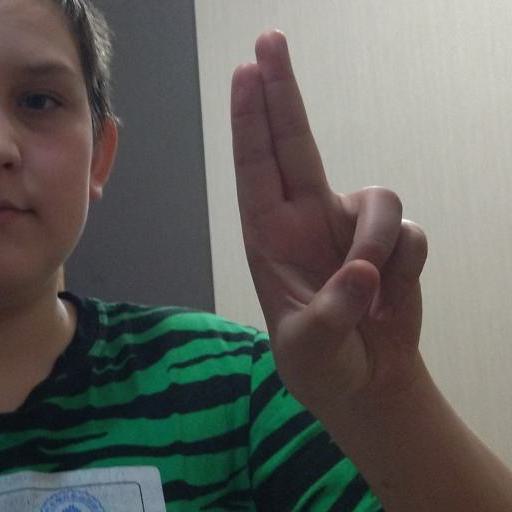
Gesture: two_up